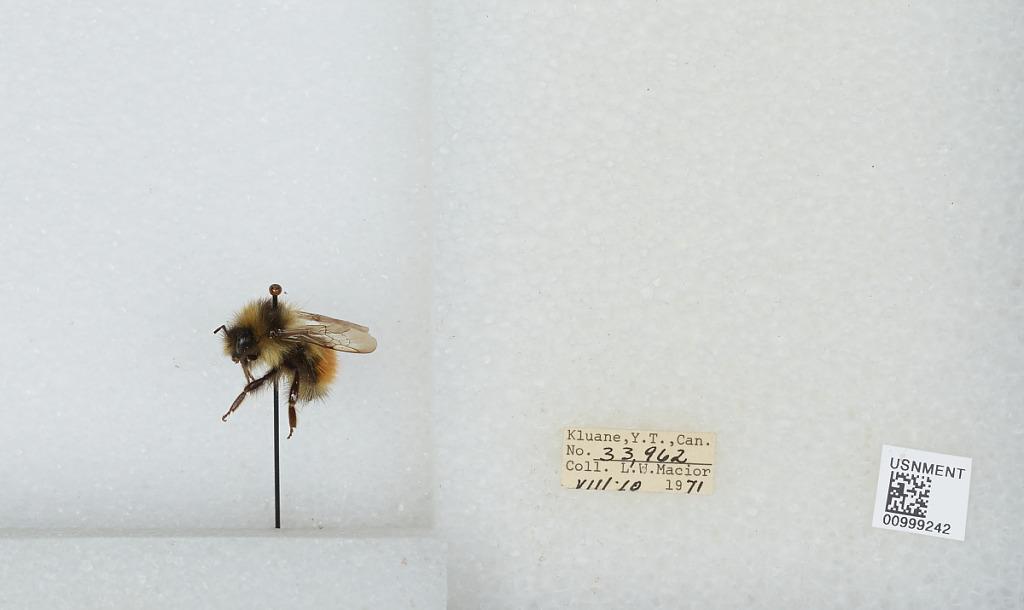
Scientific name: Bombus (Pyrobombus) melanopygus Nylander
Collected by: L. Macior
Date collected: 1971-8-10
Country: Canada
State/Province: Yukon Territory
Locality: Klaune
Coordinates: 60.7132, -139.474